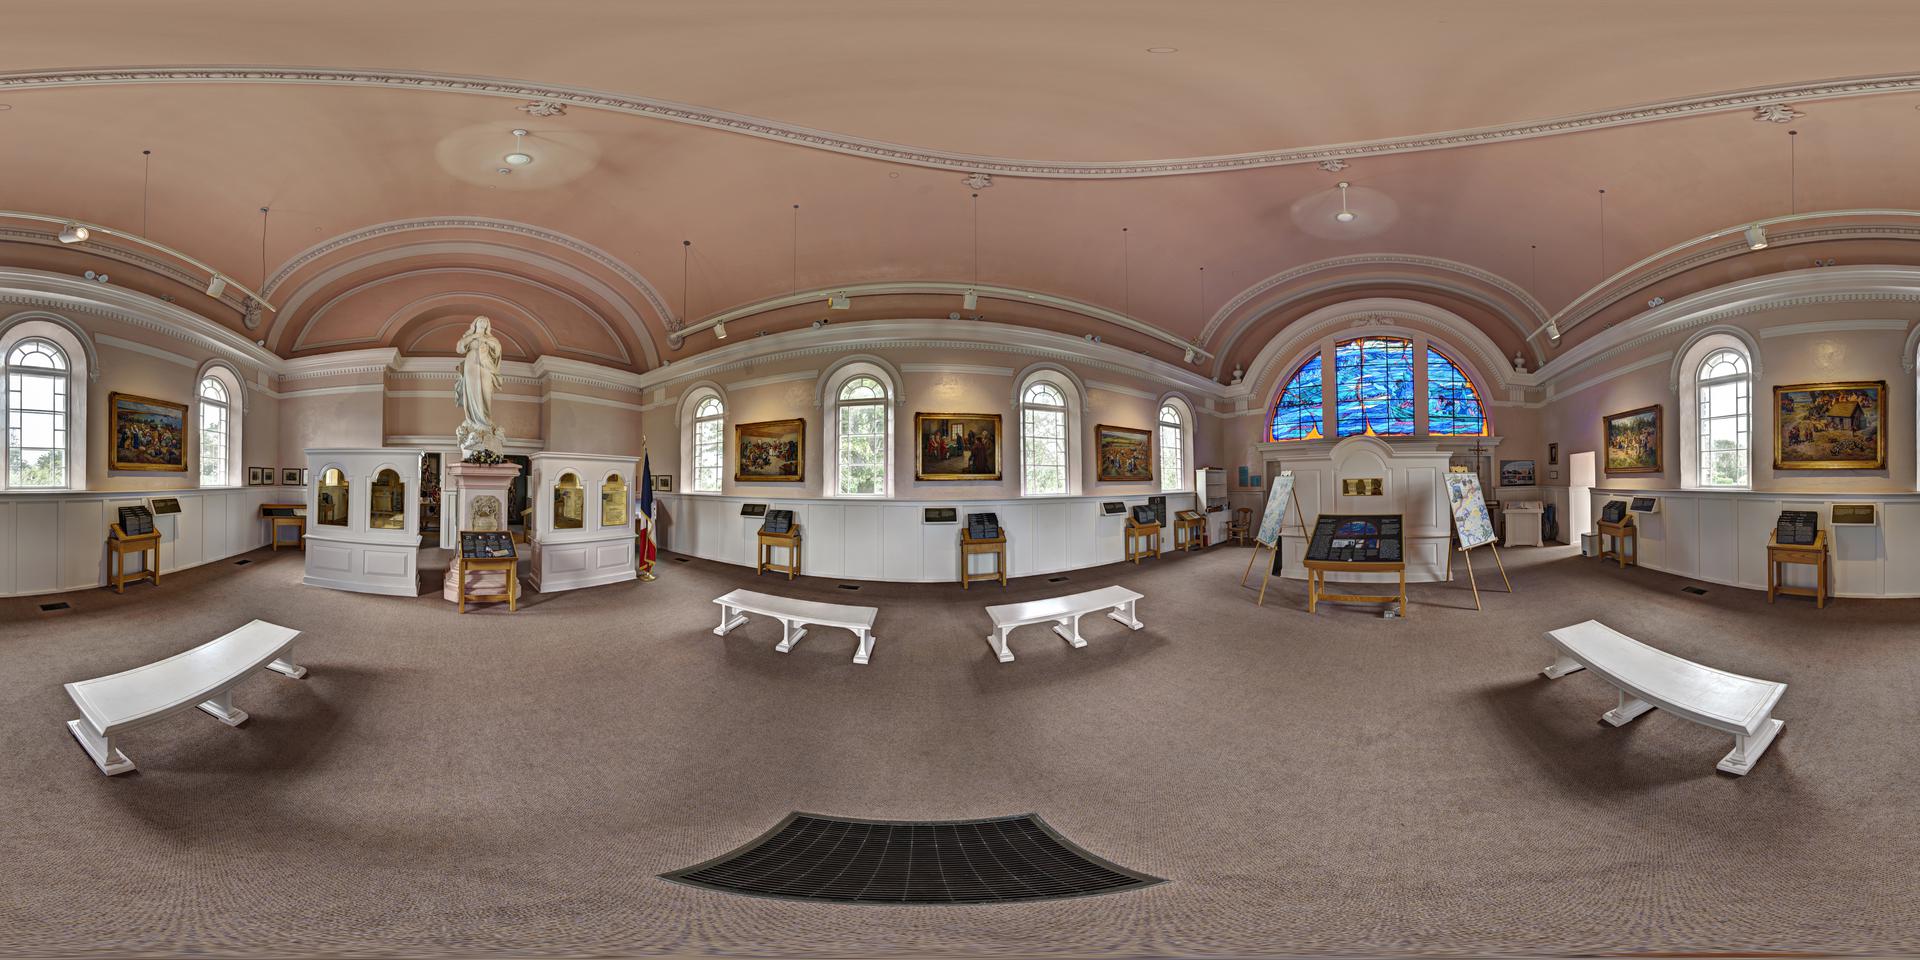
Referred object: the white standing statue

Referred object: turn slightly left to face the white statue on the pedestal

Referred object: the bench opposite the statue